South Korea

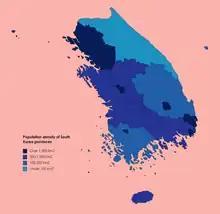
Population density of South Korea provinces

From time to time, South Korea has sent its troops overseas to assist American forces. It has participated in most major conflicts that the United States has been involved in the past 50 years. South Korea dispatched 325,517 troops to fight in the Vietnam War, with a peak strength of 50,000. In 2004, South Korea sent 3,300 troops of the Zaytun Division to help rebuilding in northern Iraq, and was the third largest contributor in the coalition forces after the U.S. and Britain. Beginning in 2001, South Korea had deployed 24,000 troops in the Middle East region to support the war on terror.